Comoros forests

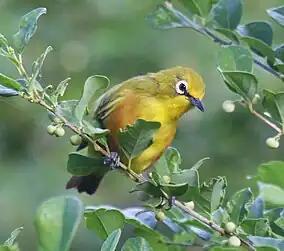
Mayotte white-eye ("Zosterops mayottensis") on Mayotte

There are more birds, mammals, and reptiles than one would expect to find on an Indian Ocean island, including lemurs, as in nearby Madagascar. Endemic species include 21 species of birds and 9 species of reptiles. There are two endemic species of fruit bat – Livingstone's fruit bat ("Pteropus livingstonii") and Comoro rousette ("Rousettus obliviosus"). "Pteropus seychellensis comorensis" is an endemic subspecies of the Seychelles fruit bat. Other mammals include the mongoose lemur "(Eulemur mongoz)", which was introduced to the islands from Madagascar by humans.